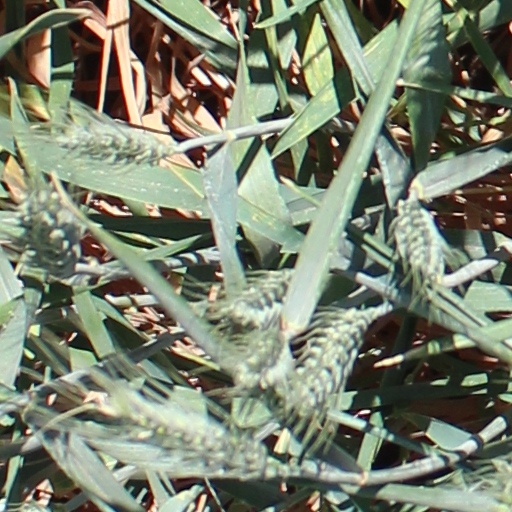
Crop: wheat